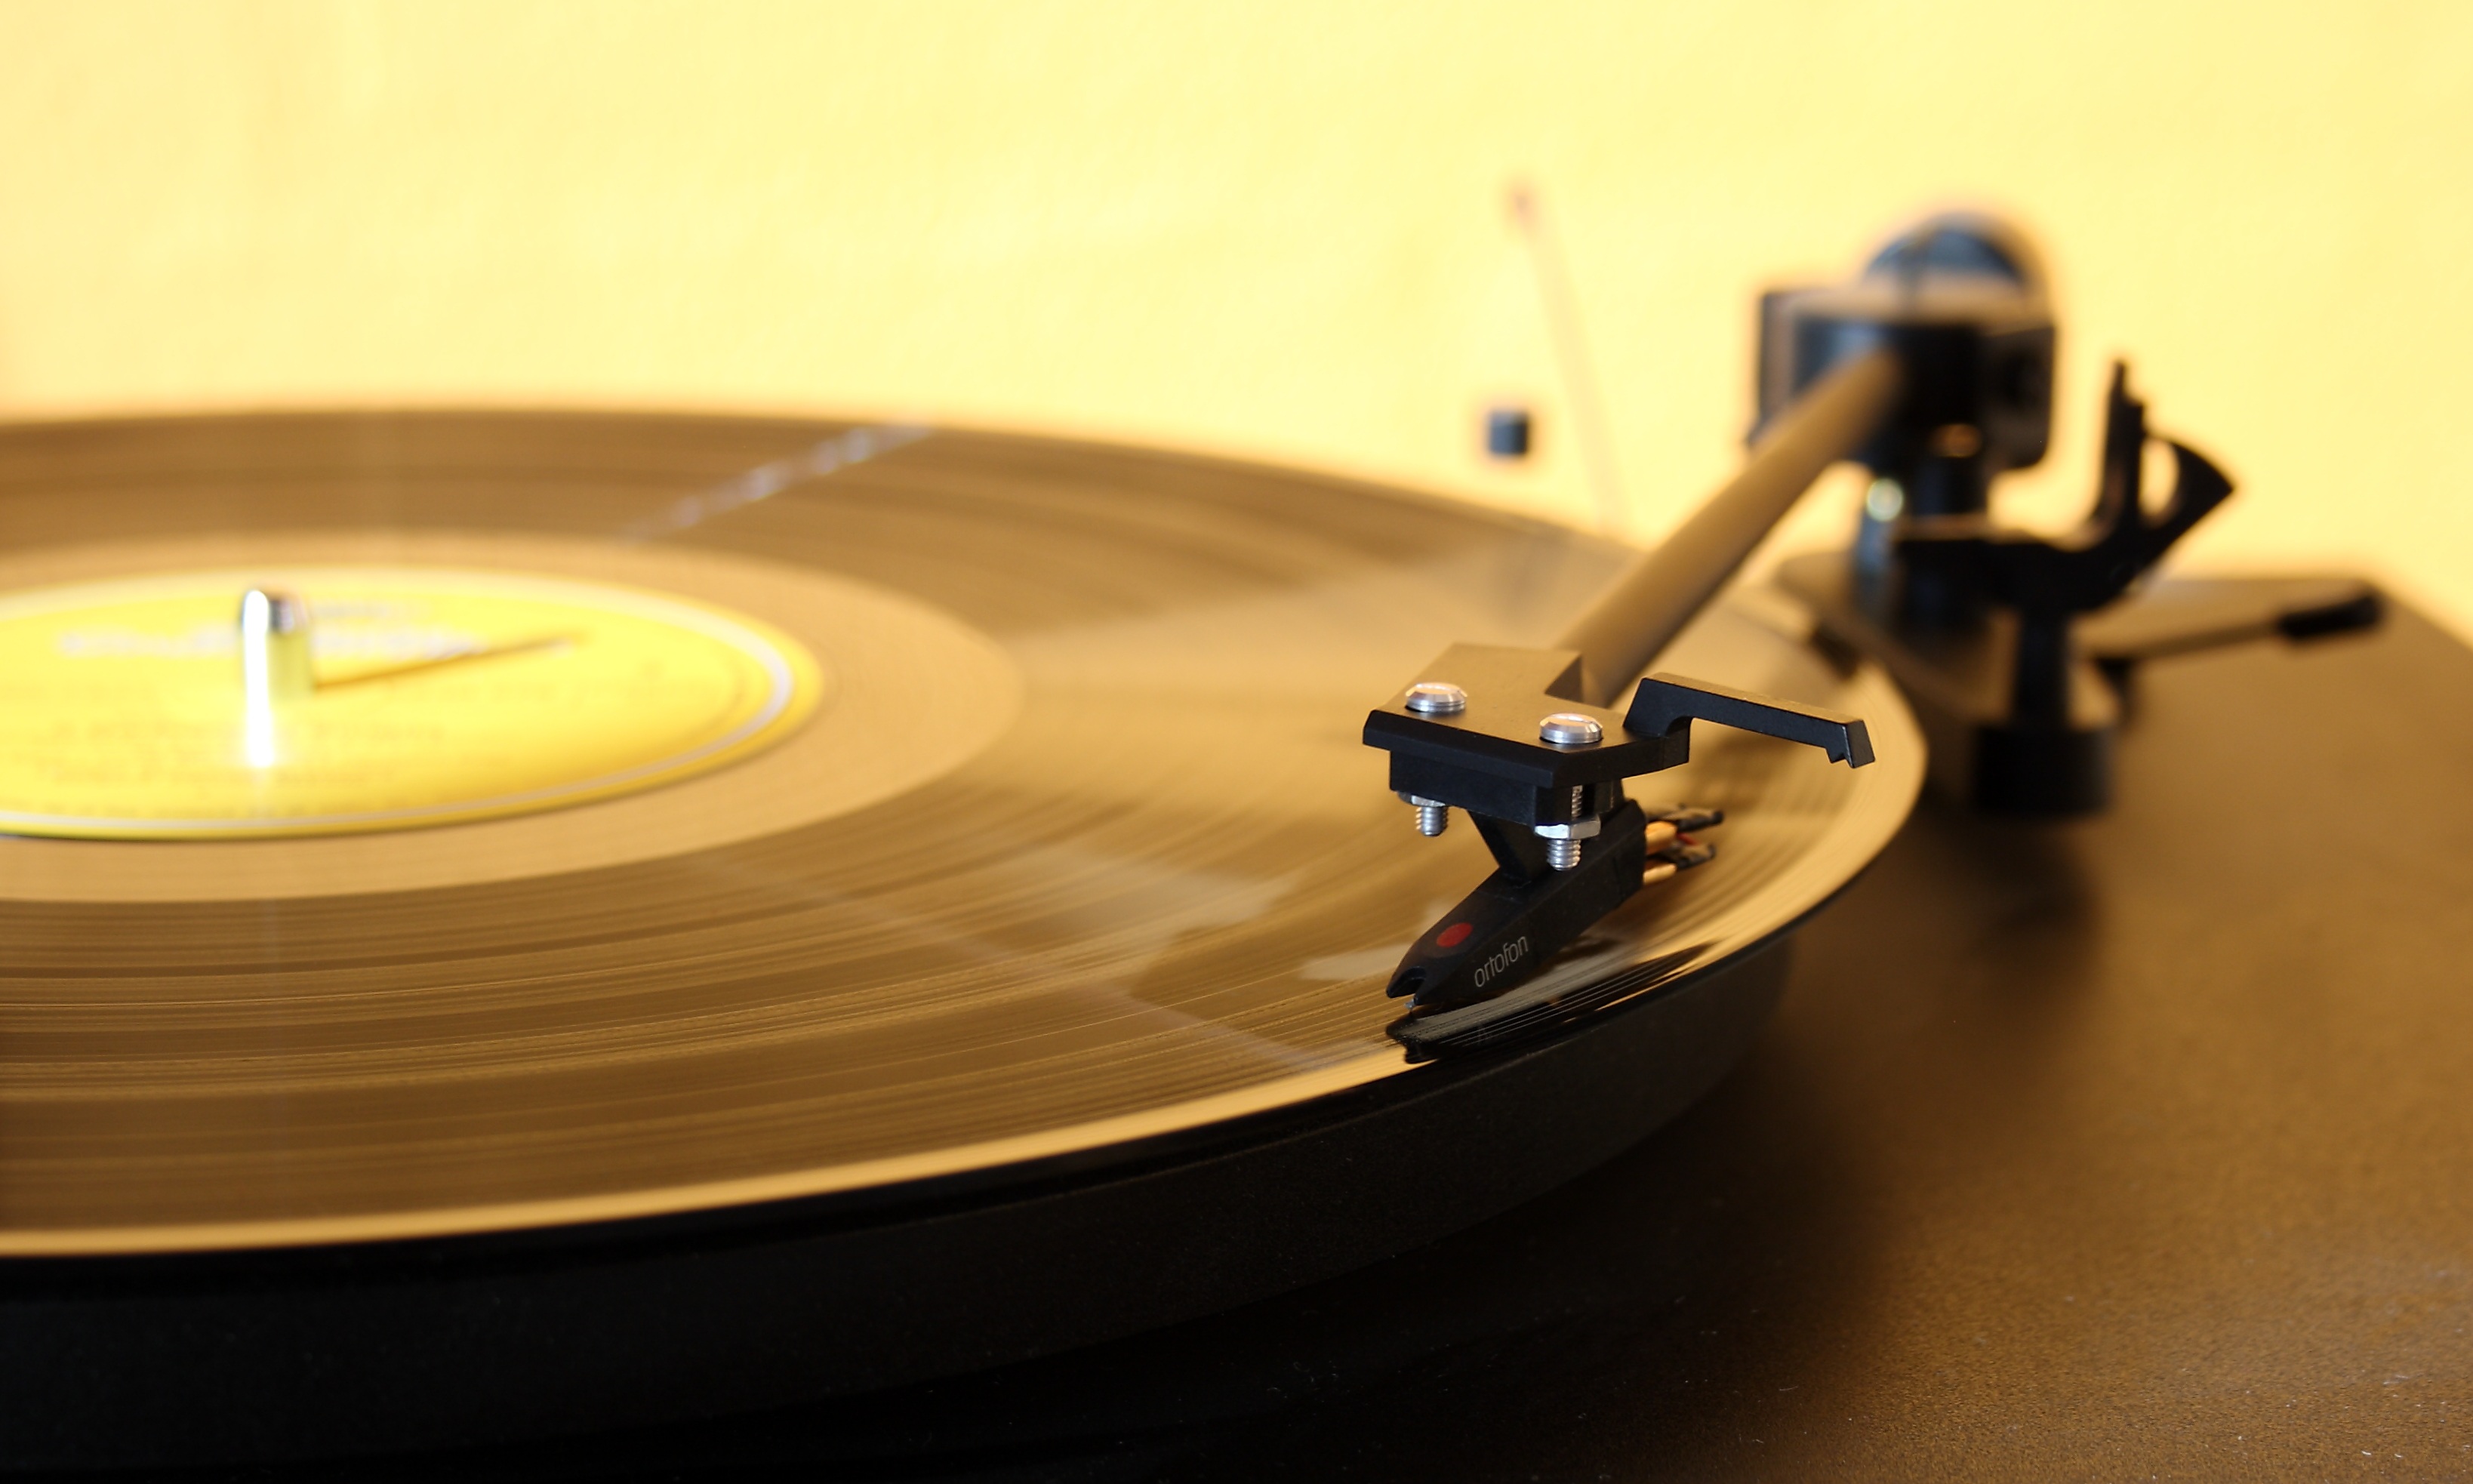
music, needle, turntable, light, toy, shape, gramophone record, s record player